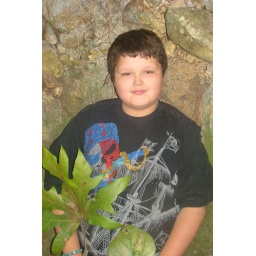
Jimmy showing some plants down by the water fall near the river